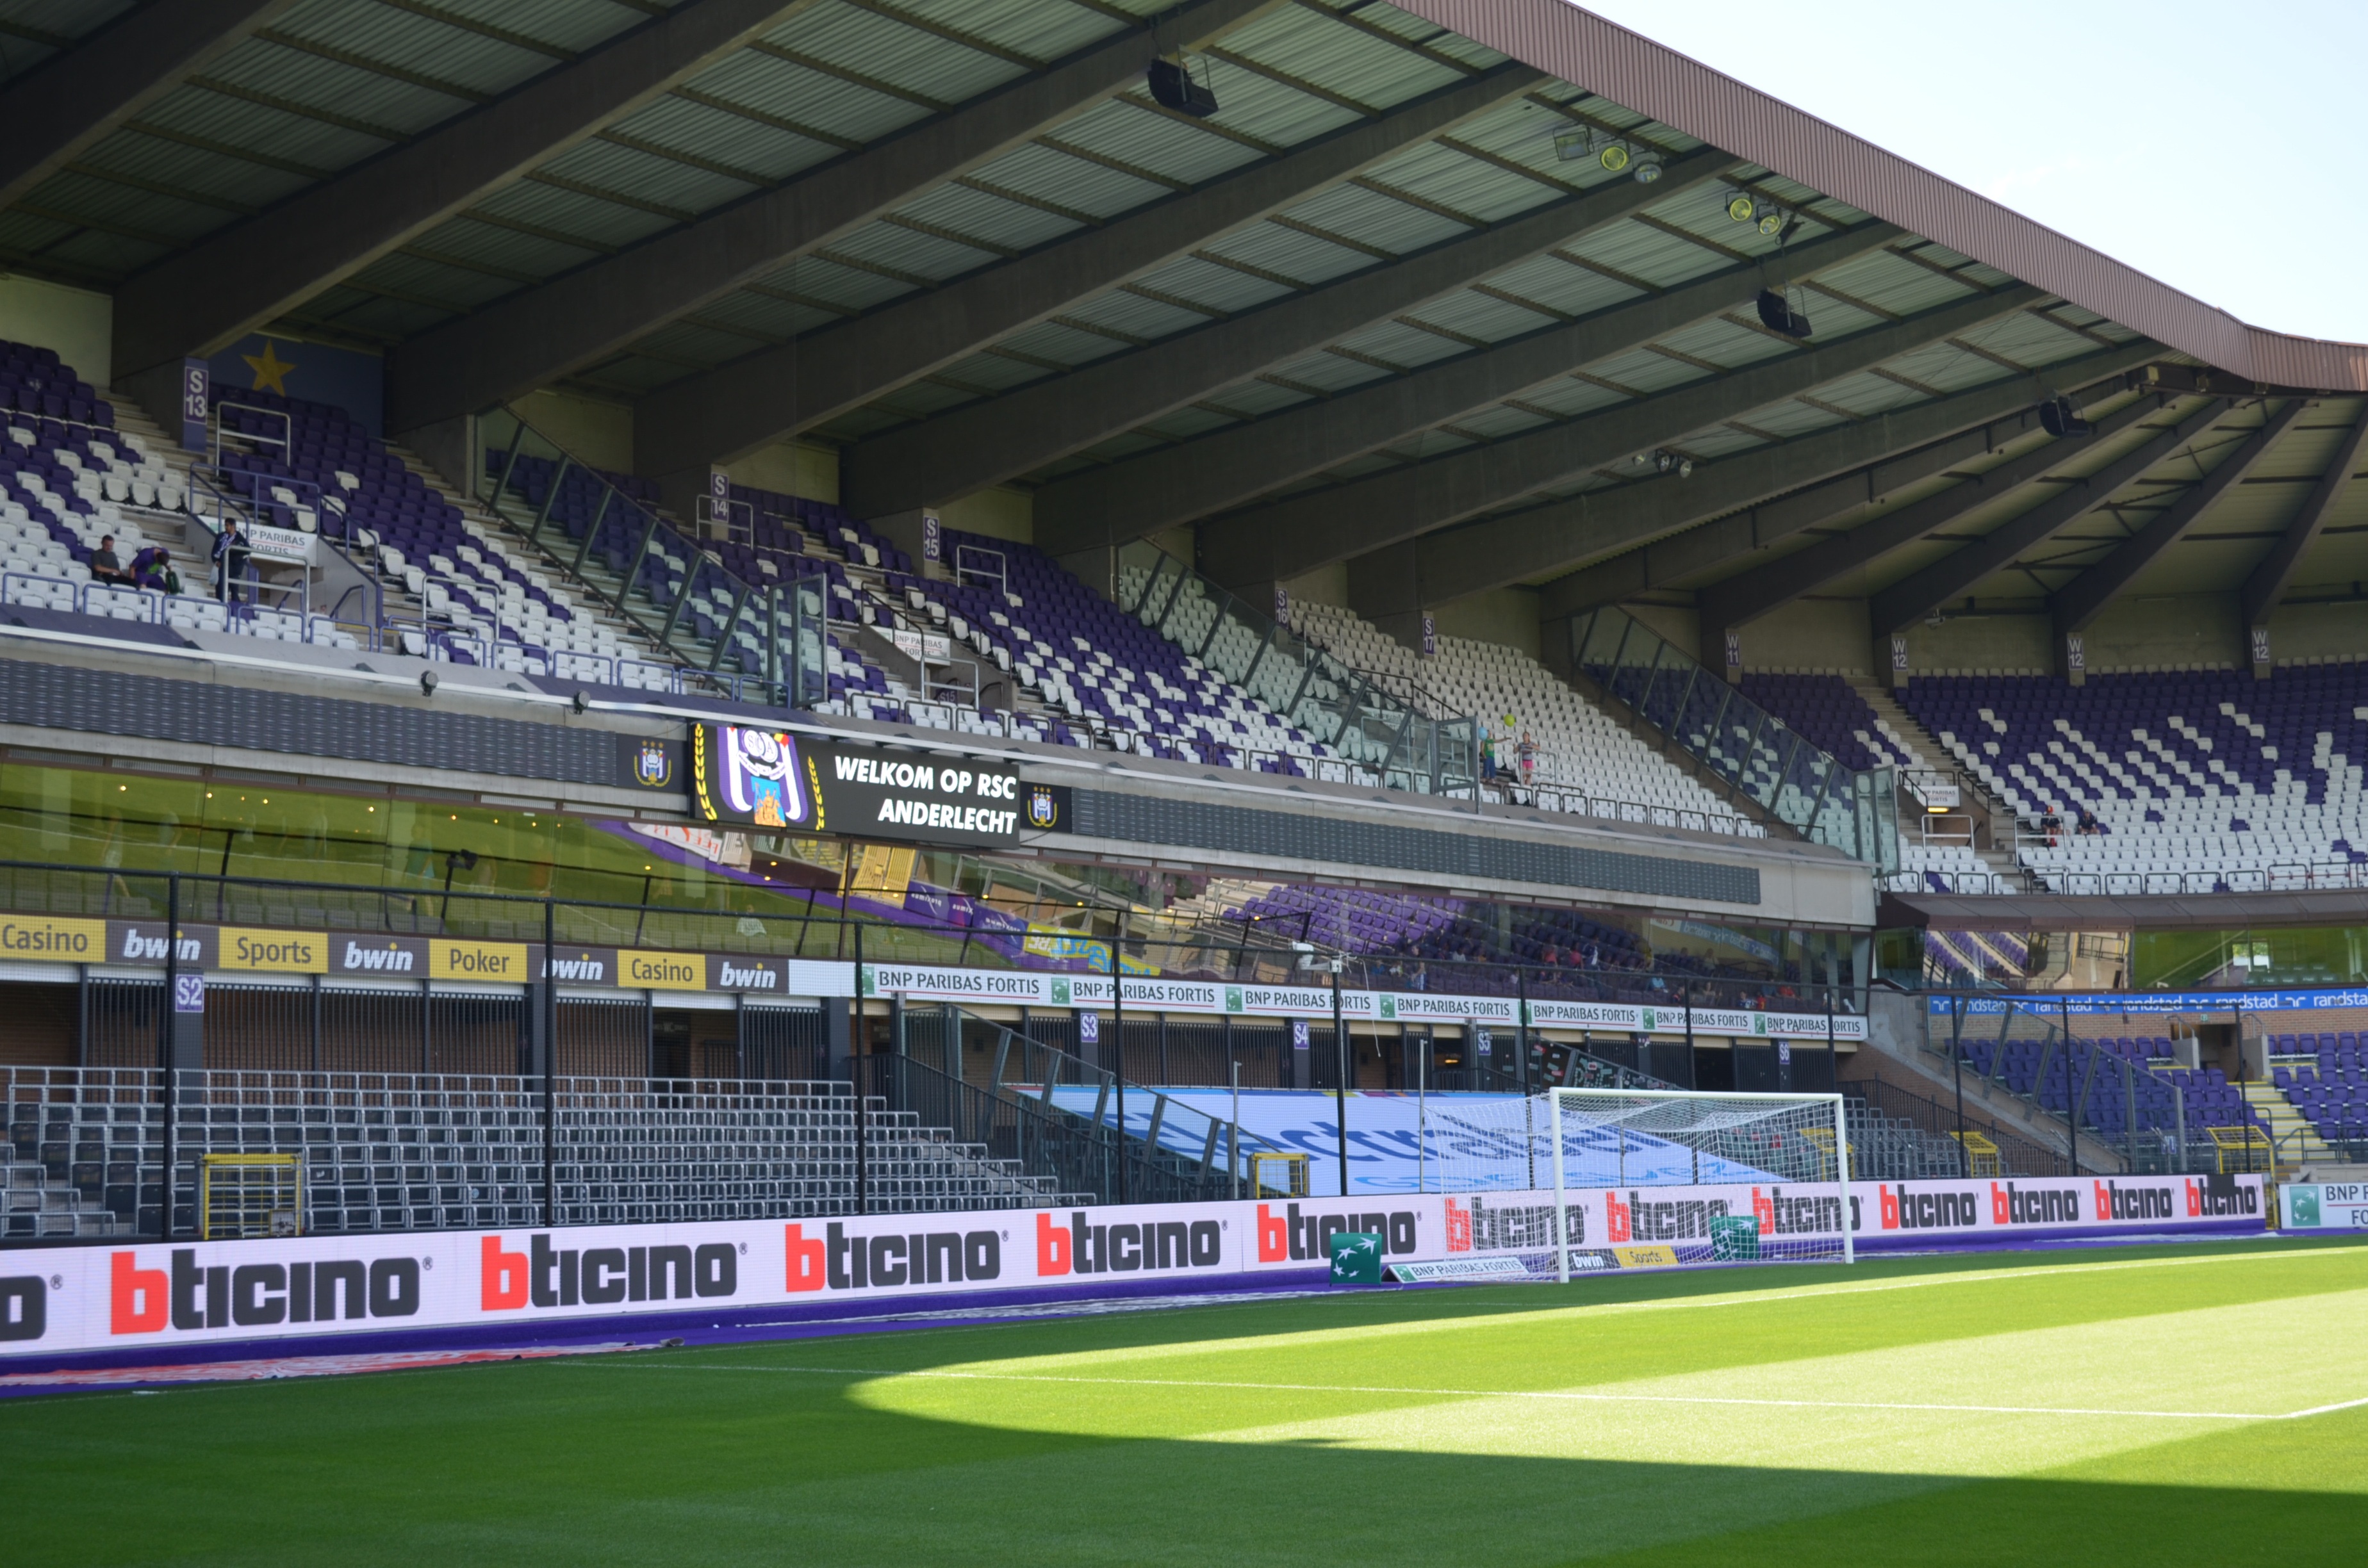
structure, seat, soccer, stadium, player, baseball field, arena, match, race track, kick, baseball park, geographical feature, sport venue, soccer specific stadium, arena football